Arnor Angeli

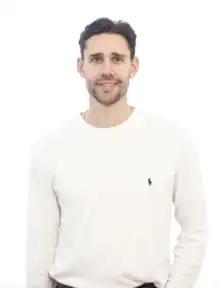

Arnor Angeli (born 25 February 1991) is a Belgian footballer who plays in midfield for Renaissance Mons 44.